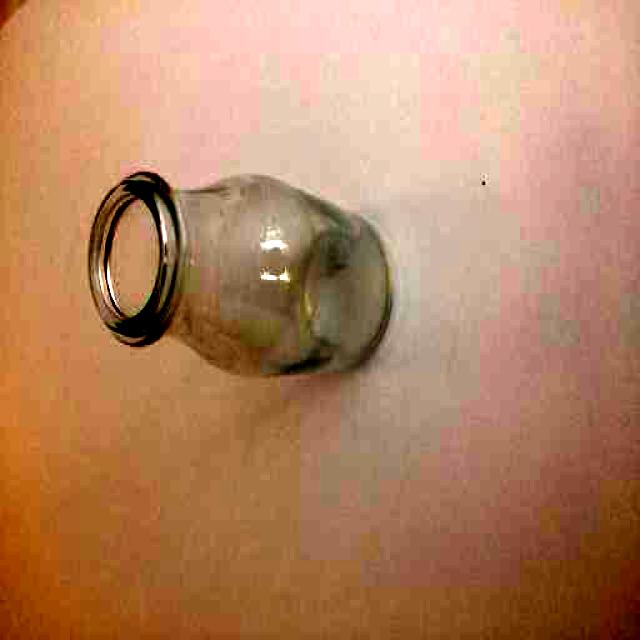
Label: Glass